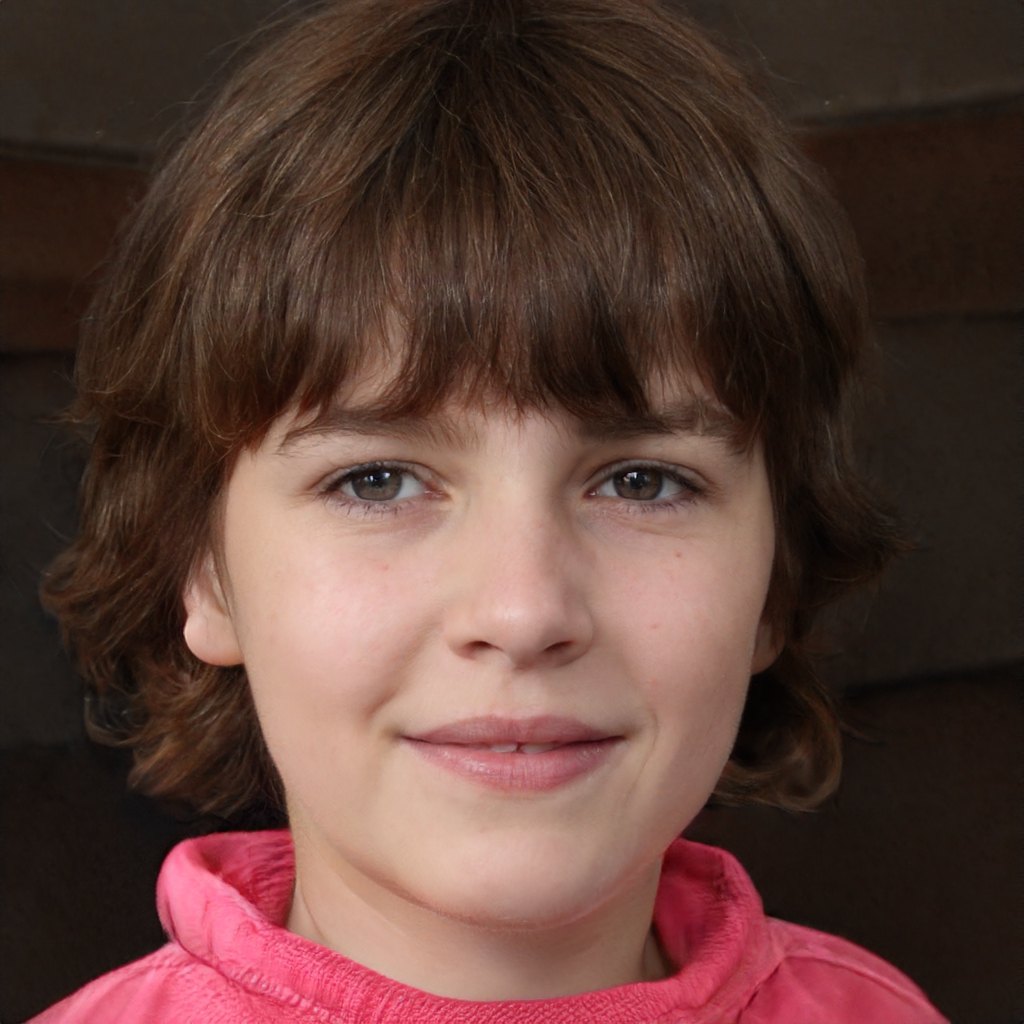
Label: Colored